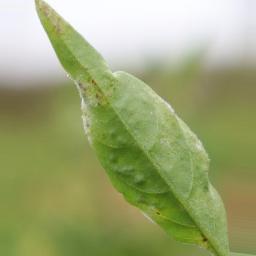
Label: powdery mildew